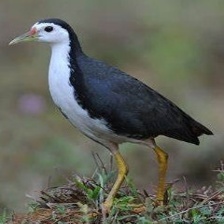
Species: WHITE BREASTED WATERHEN
Scientific name: AMAURORNIS PHOENICURUS
ImageNet parent category: european_gallinule